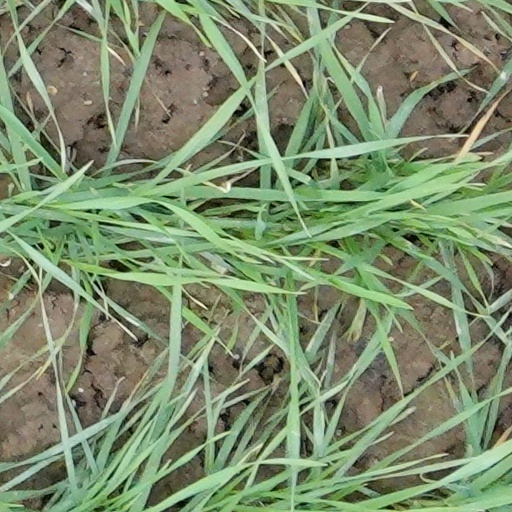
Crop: wheat